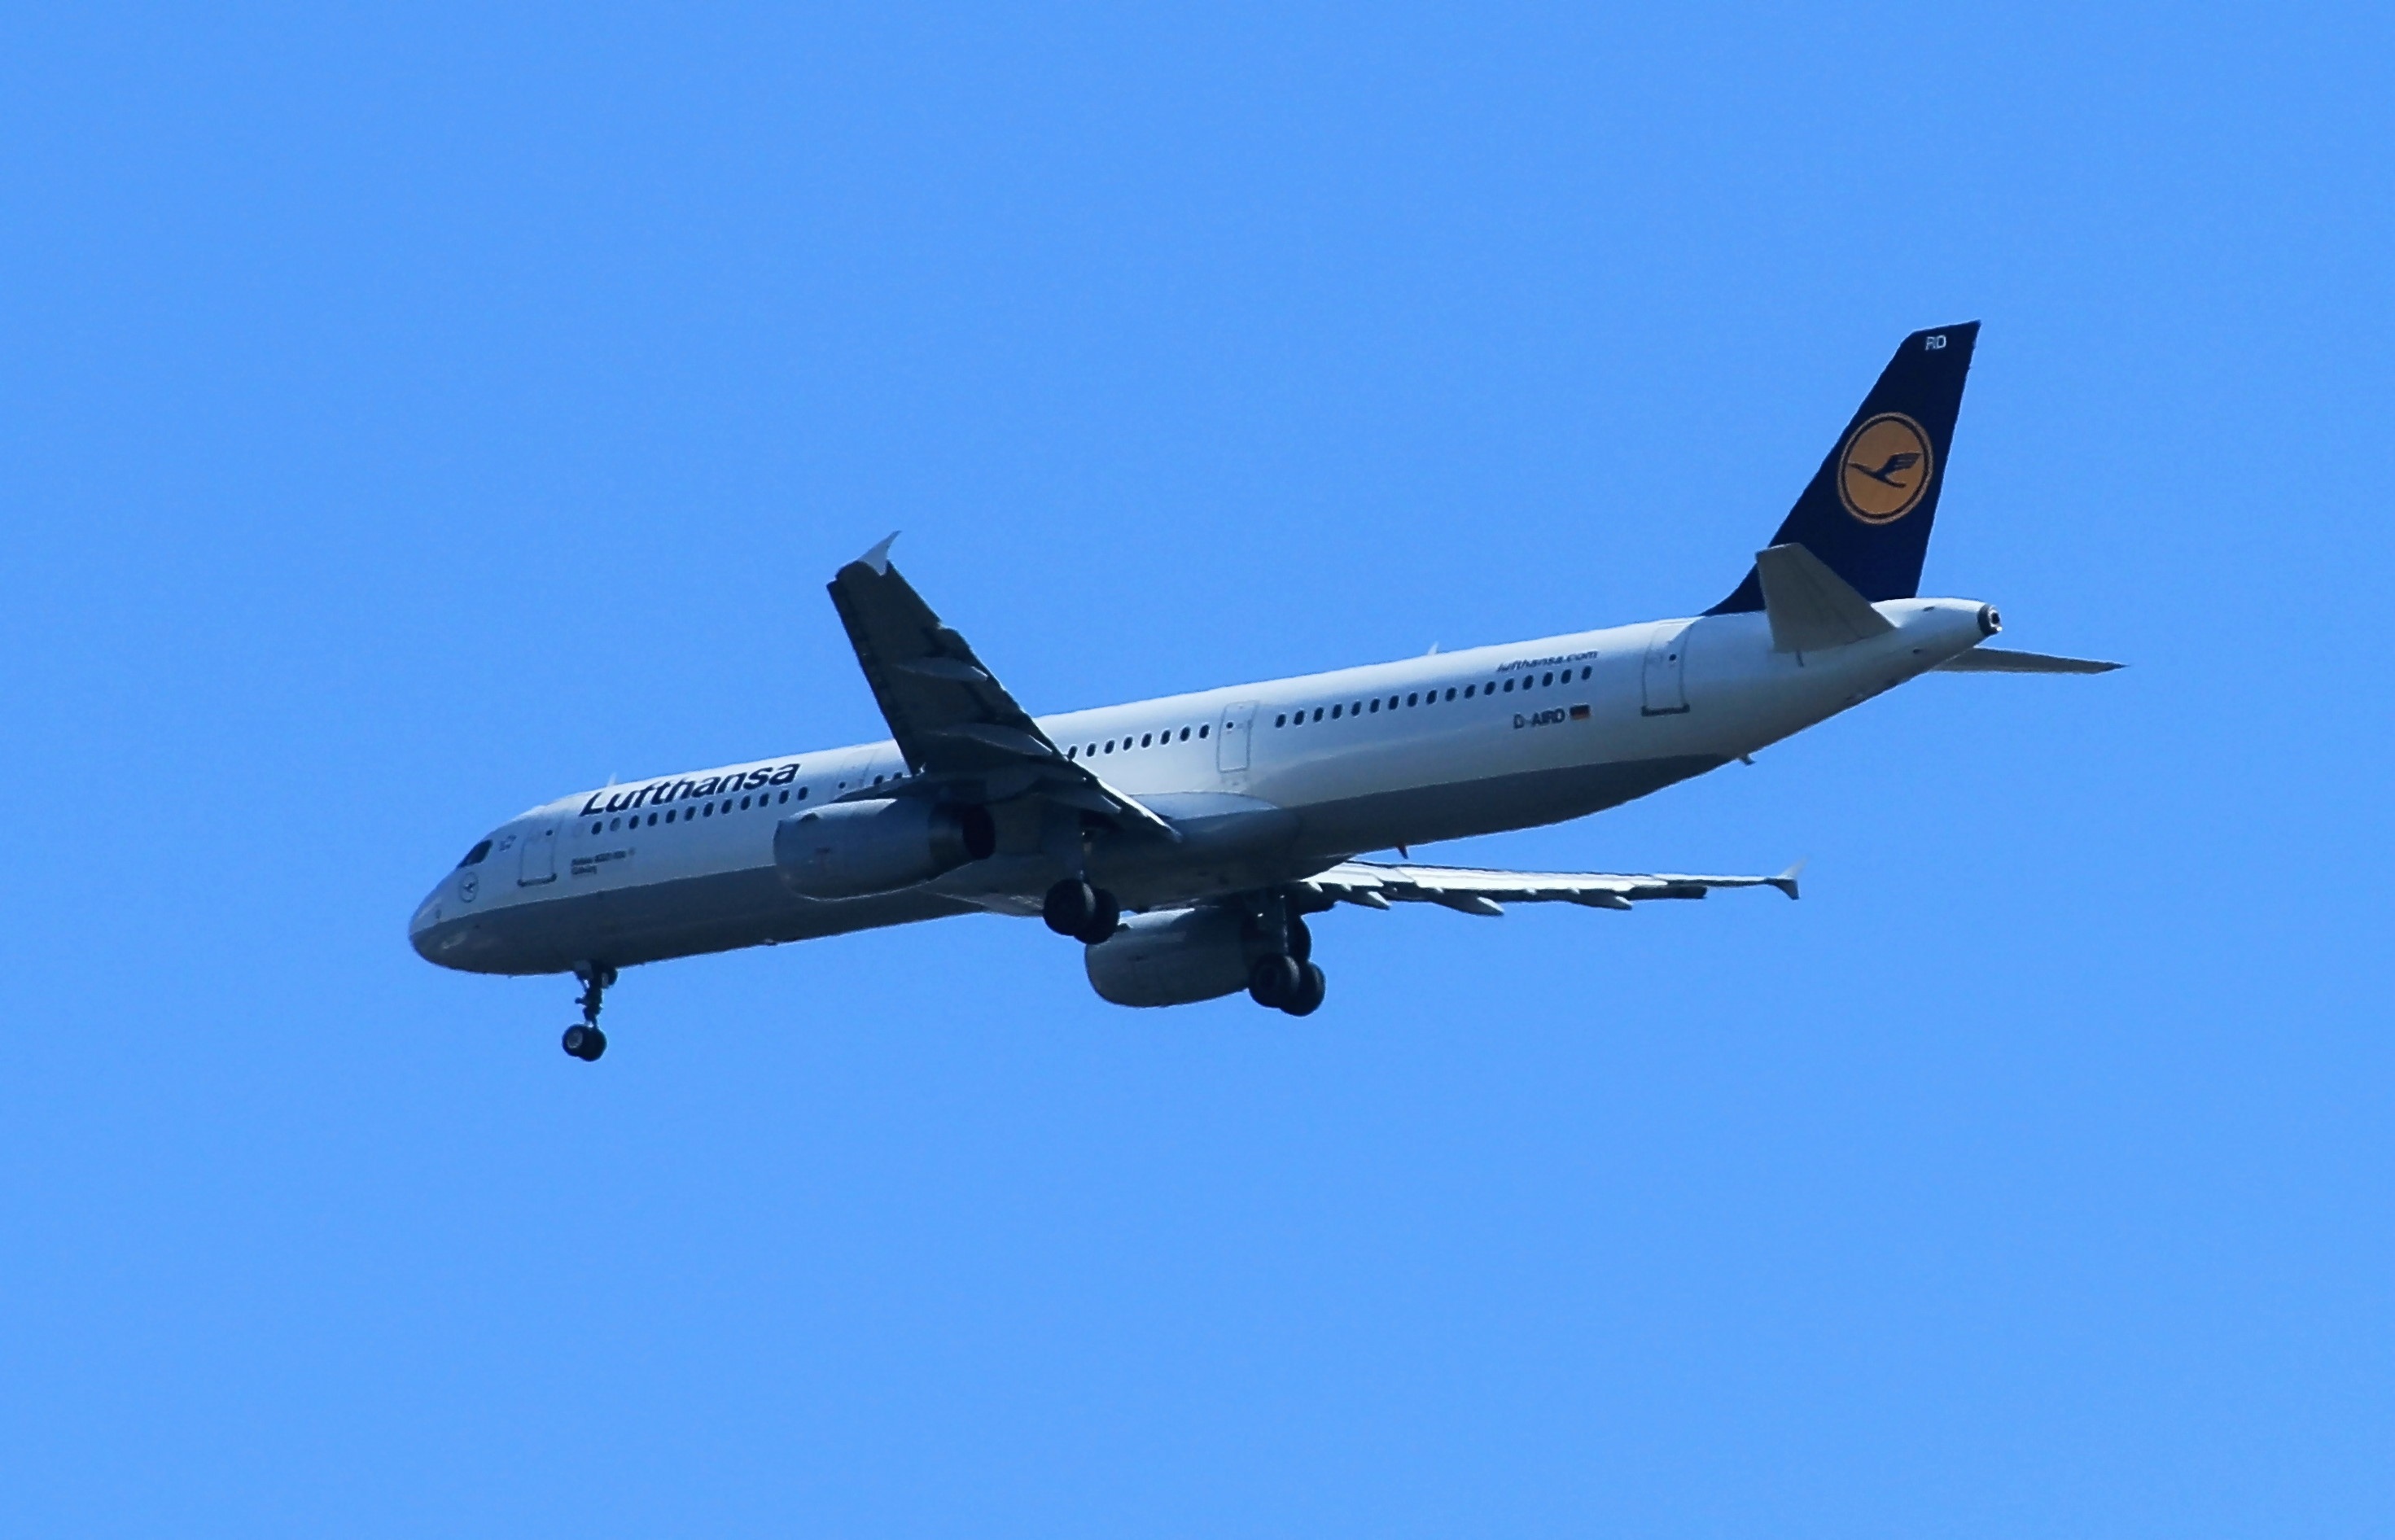
wing, sky, fly, airplane, aircraft, vehicle, airline, aviation, flight, holiday, airliner, airbus, flyer, boeing, takeoff, passenger aircraft, go away, jet aircraft, airbus a330, boeing 777, boeing 767, air travel, boeing 737, boeing 757, atmosphere of earth, wide body aircraft, narrow body aircraft, aerospace engineering, boeing 737 next generation, boeing c 40 clipper